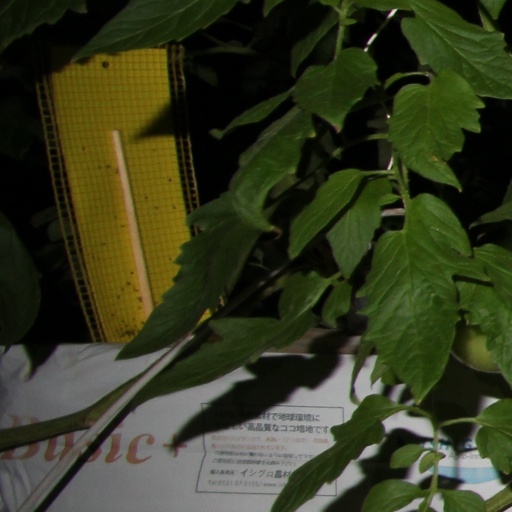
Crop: tomato